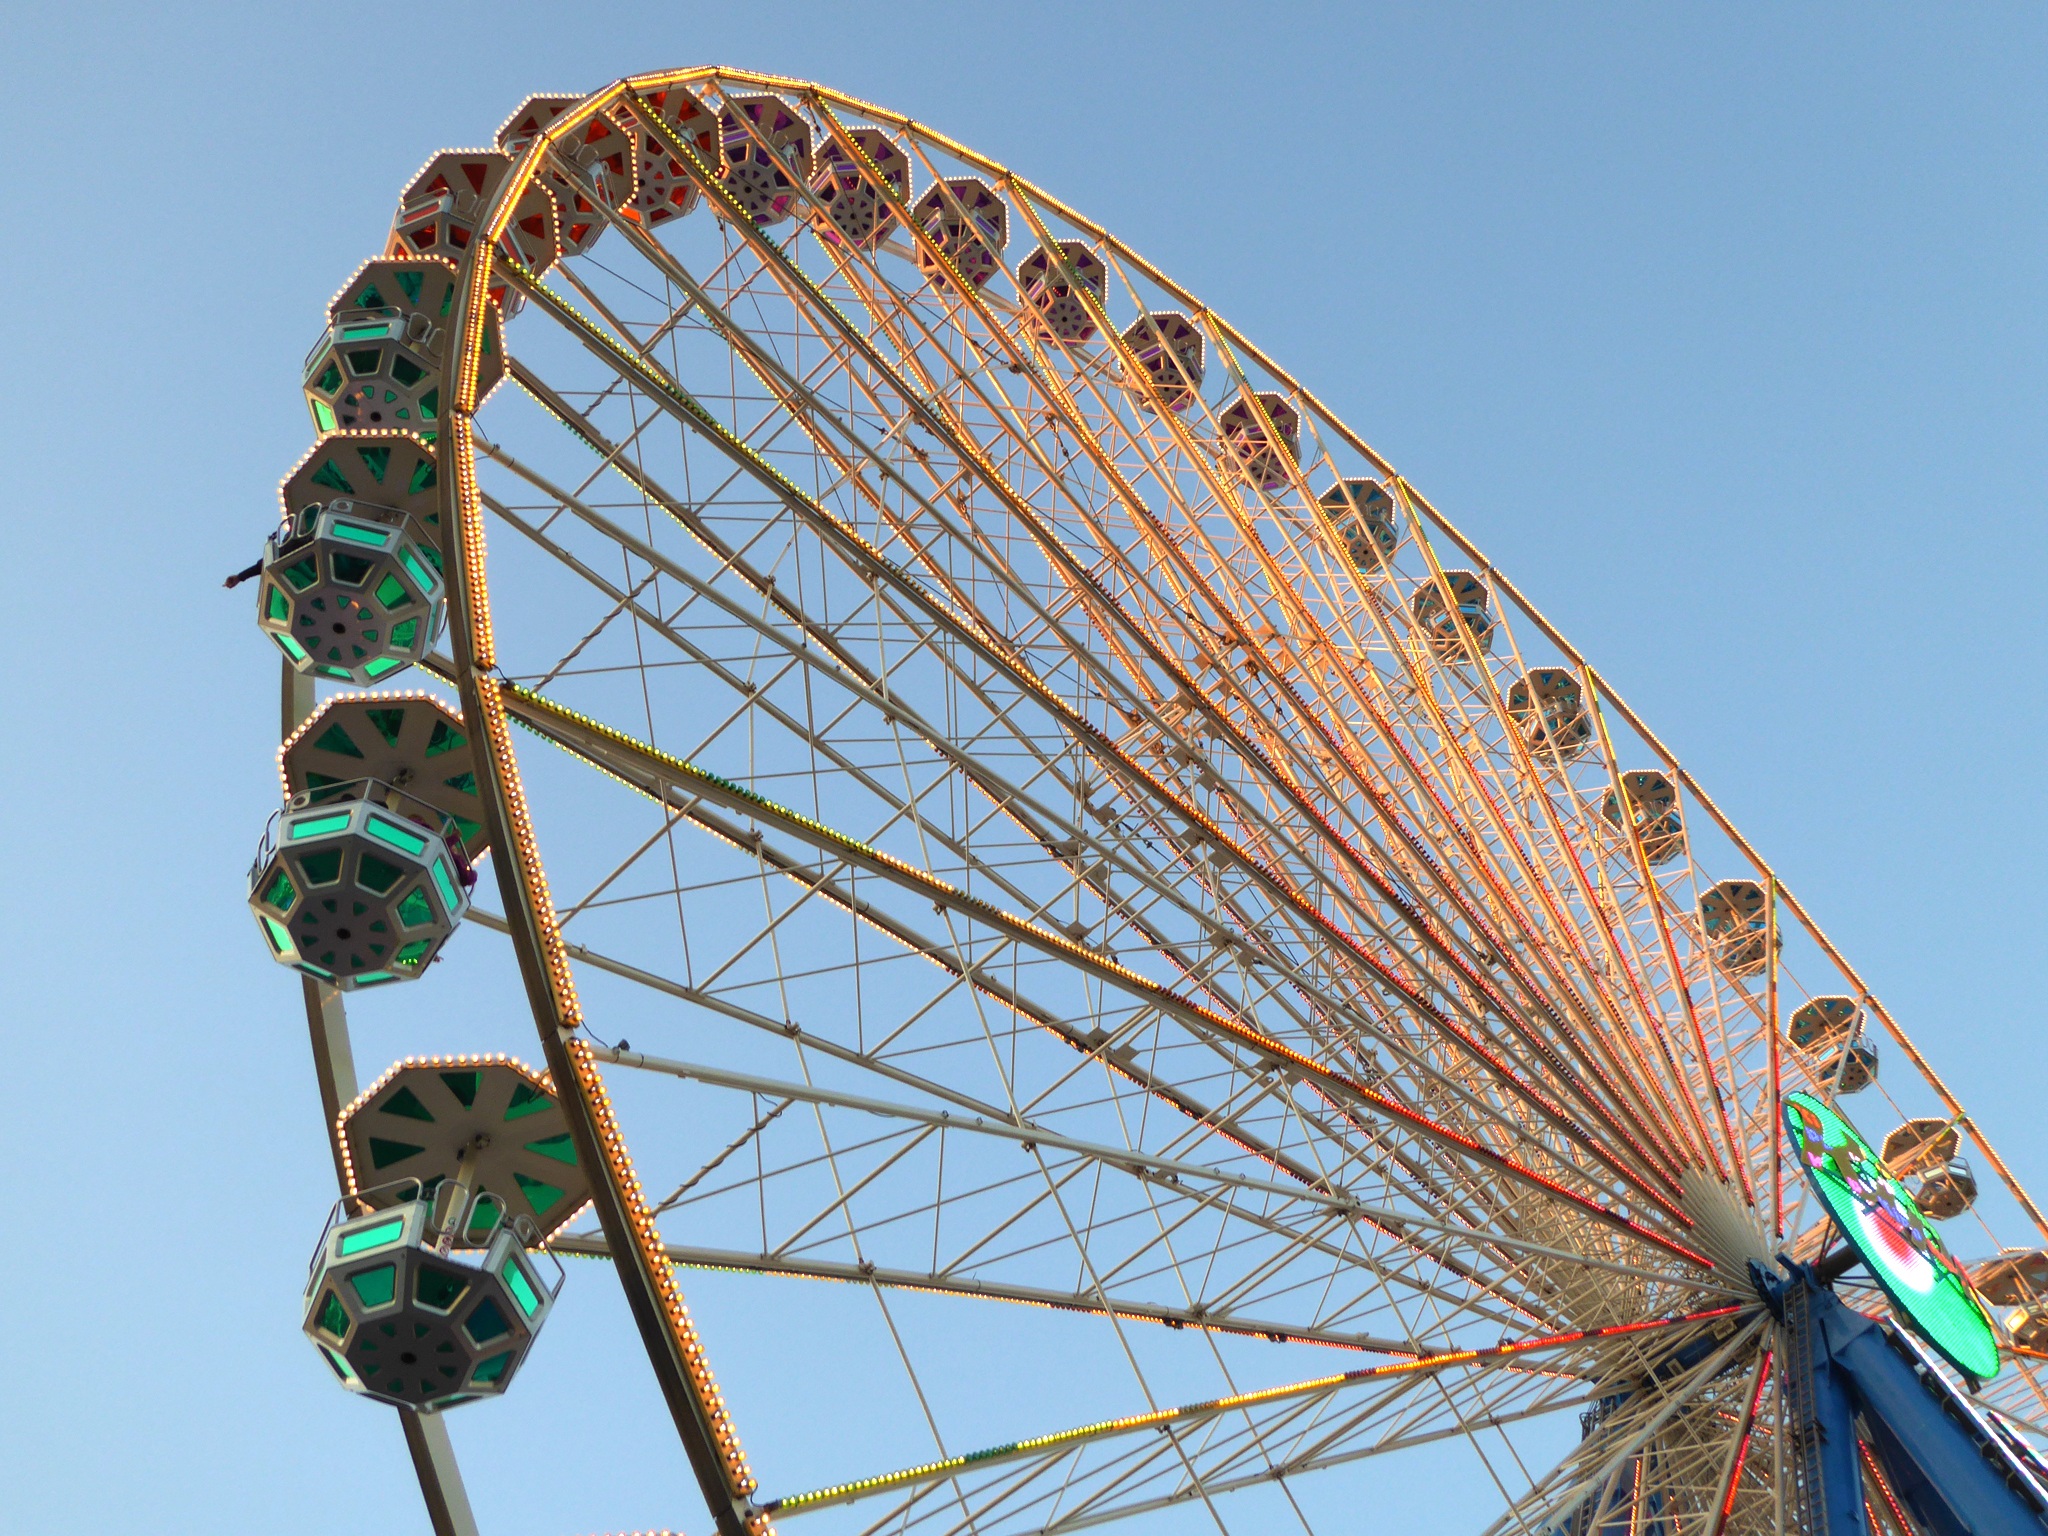
recreation, ferris wheel, amusement park, park, ride, carousel, attraction, leisure, lighting, roller coaster, fairground, lights, fun, tourist attraction, gondolas, fair, entertainment, folk festival, hustle and bustle, year market, festival site, amusement ride, outdoor recreation, wasen, nonbuilding structure, cannstatt